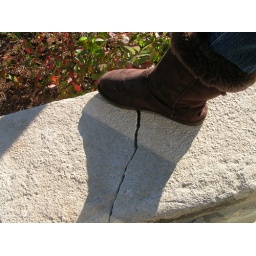
crack in the wall leads to the shoe